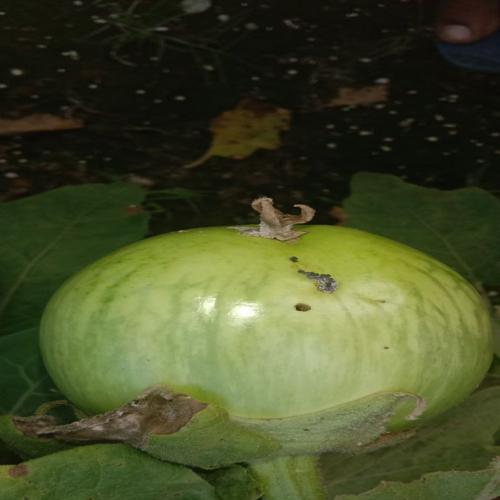
Label: Shoot and Fruit Borer